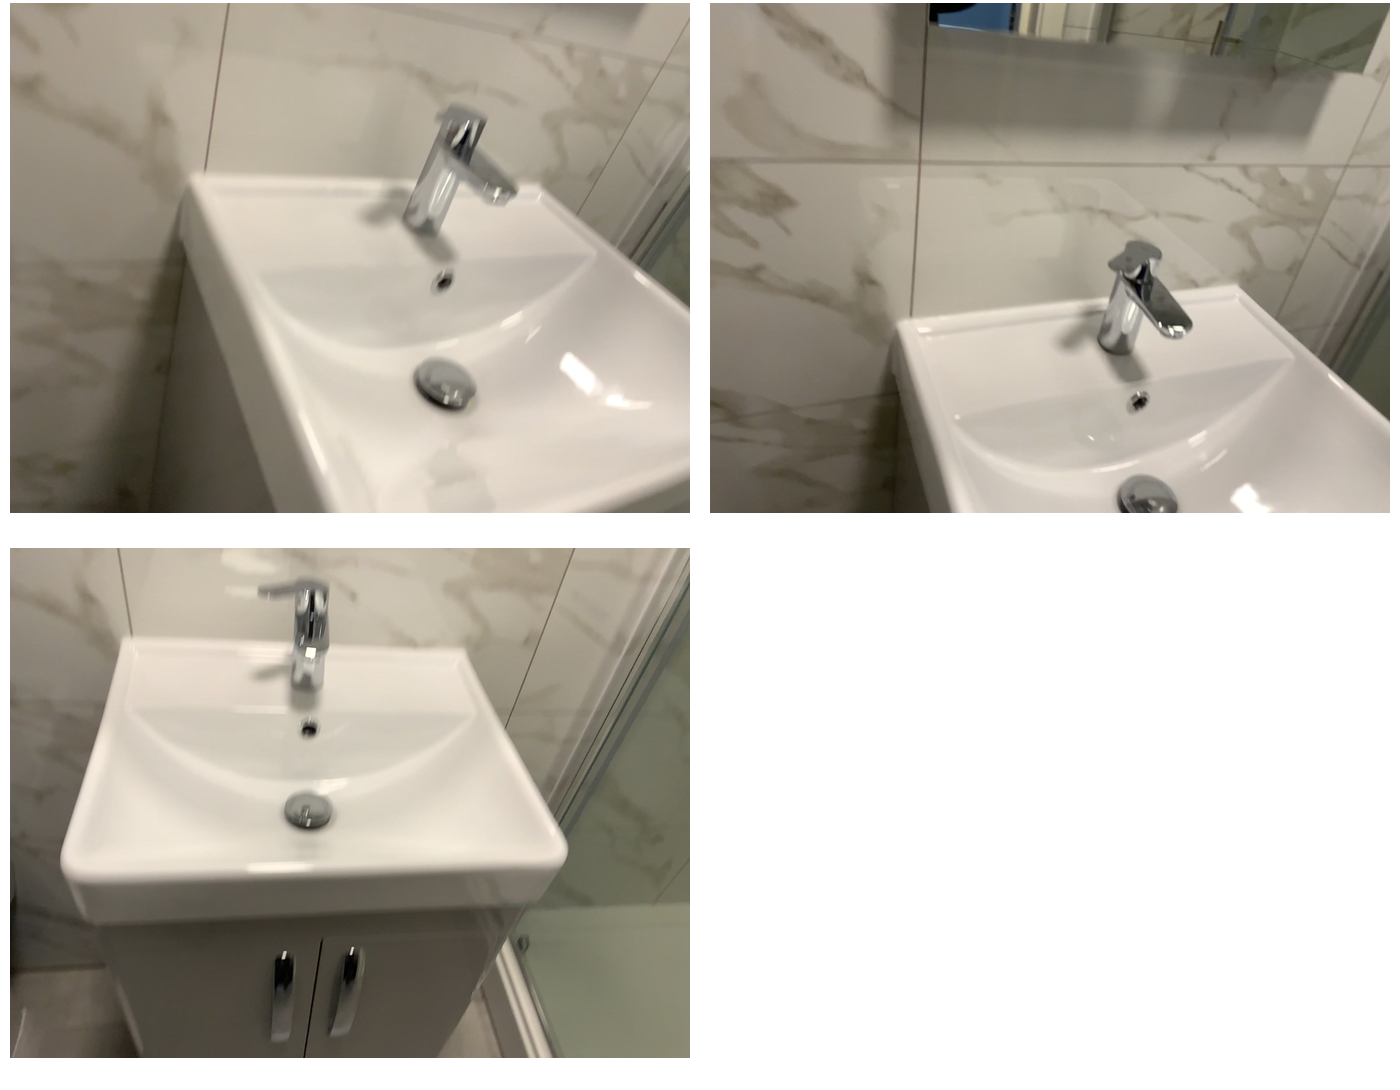Task instruction: Control water flow of the bathroom sink.
Answer: {"task_instruction": "Control water flow of the bathroom sink.", "nodes": ["faucet / handle", "button / knob", "bathroom sink"], "edges": [{"functional_relationship": "control", "object1": "faucet / handle", "object2": "bathroom sink", "spatial_relations": ["higher_than", "close"], "is_touching": true}, {"functional_relationship": "control", "object1": "button / knob", "object2": "bathroom sink", "spatial_relations": ["close", "lower_than"], "is_touching": true}], "action_type": "press", "function_type": "water_flow_control"}